High diving

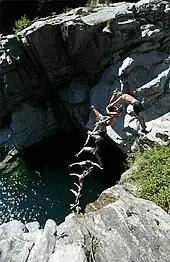
Cliff diving in Switzerland

Initially, diving as a sport began by jumping from "great heights". Then it was exclusively practiced by gymnasts as they found it exciting with a low probability of injury. It then evolved into "diving in the air" with water as the safety landing base. Efforts by Thomas Ralph to name the sport "springing" were not realized, as the term "diving" was by then firmly rooted. It soon became a sporting event pursued by many enthusiasts. In the early years of the sport, finding suitable places to jump was an issue, and people started jumping from any high place – in Europe and the United States they started jumping from bridges, then diving head first into the water. This evolved into "fancy diving" in Europe, and, particularly in Germany and Sweden, as a gymnastic act. The sport further improved with gymnastic acts being performed during the diving process, and was then given the names "springboard diving" and "high fancy diving", which were events in the Olympics of 1908 and 1912. The first diving event as a sport, however, was in 1889 in Scotland with a diving height of . Today, in Latin America, diving by professionals from heights of or more is a common occurrence.